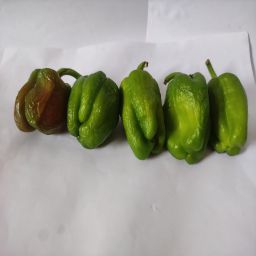
Crop: Bell Pepper
Quality: Ripe